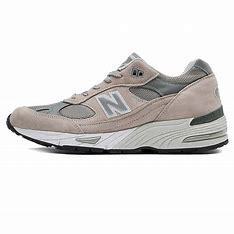
Brand: New
Model: Balance New Balance 991 Made In England Marathon